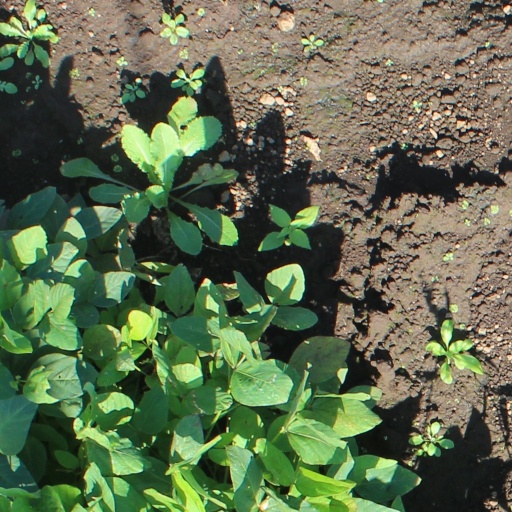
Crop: soybean